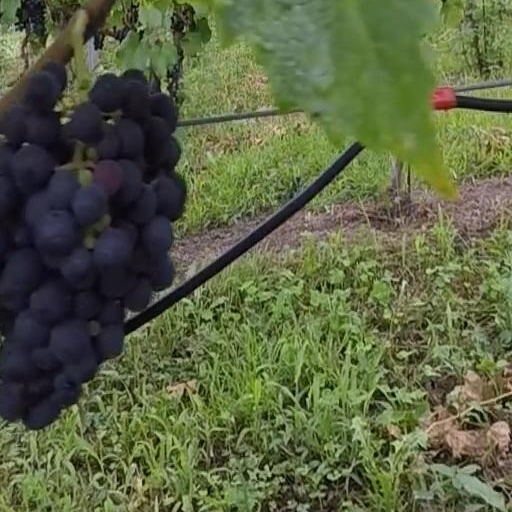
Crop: grape